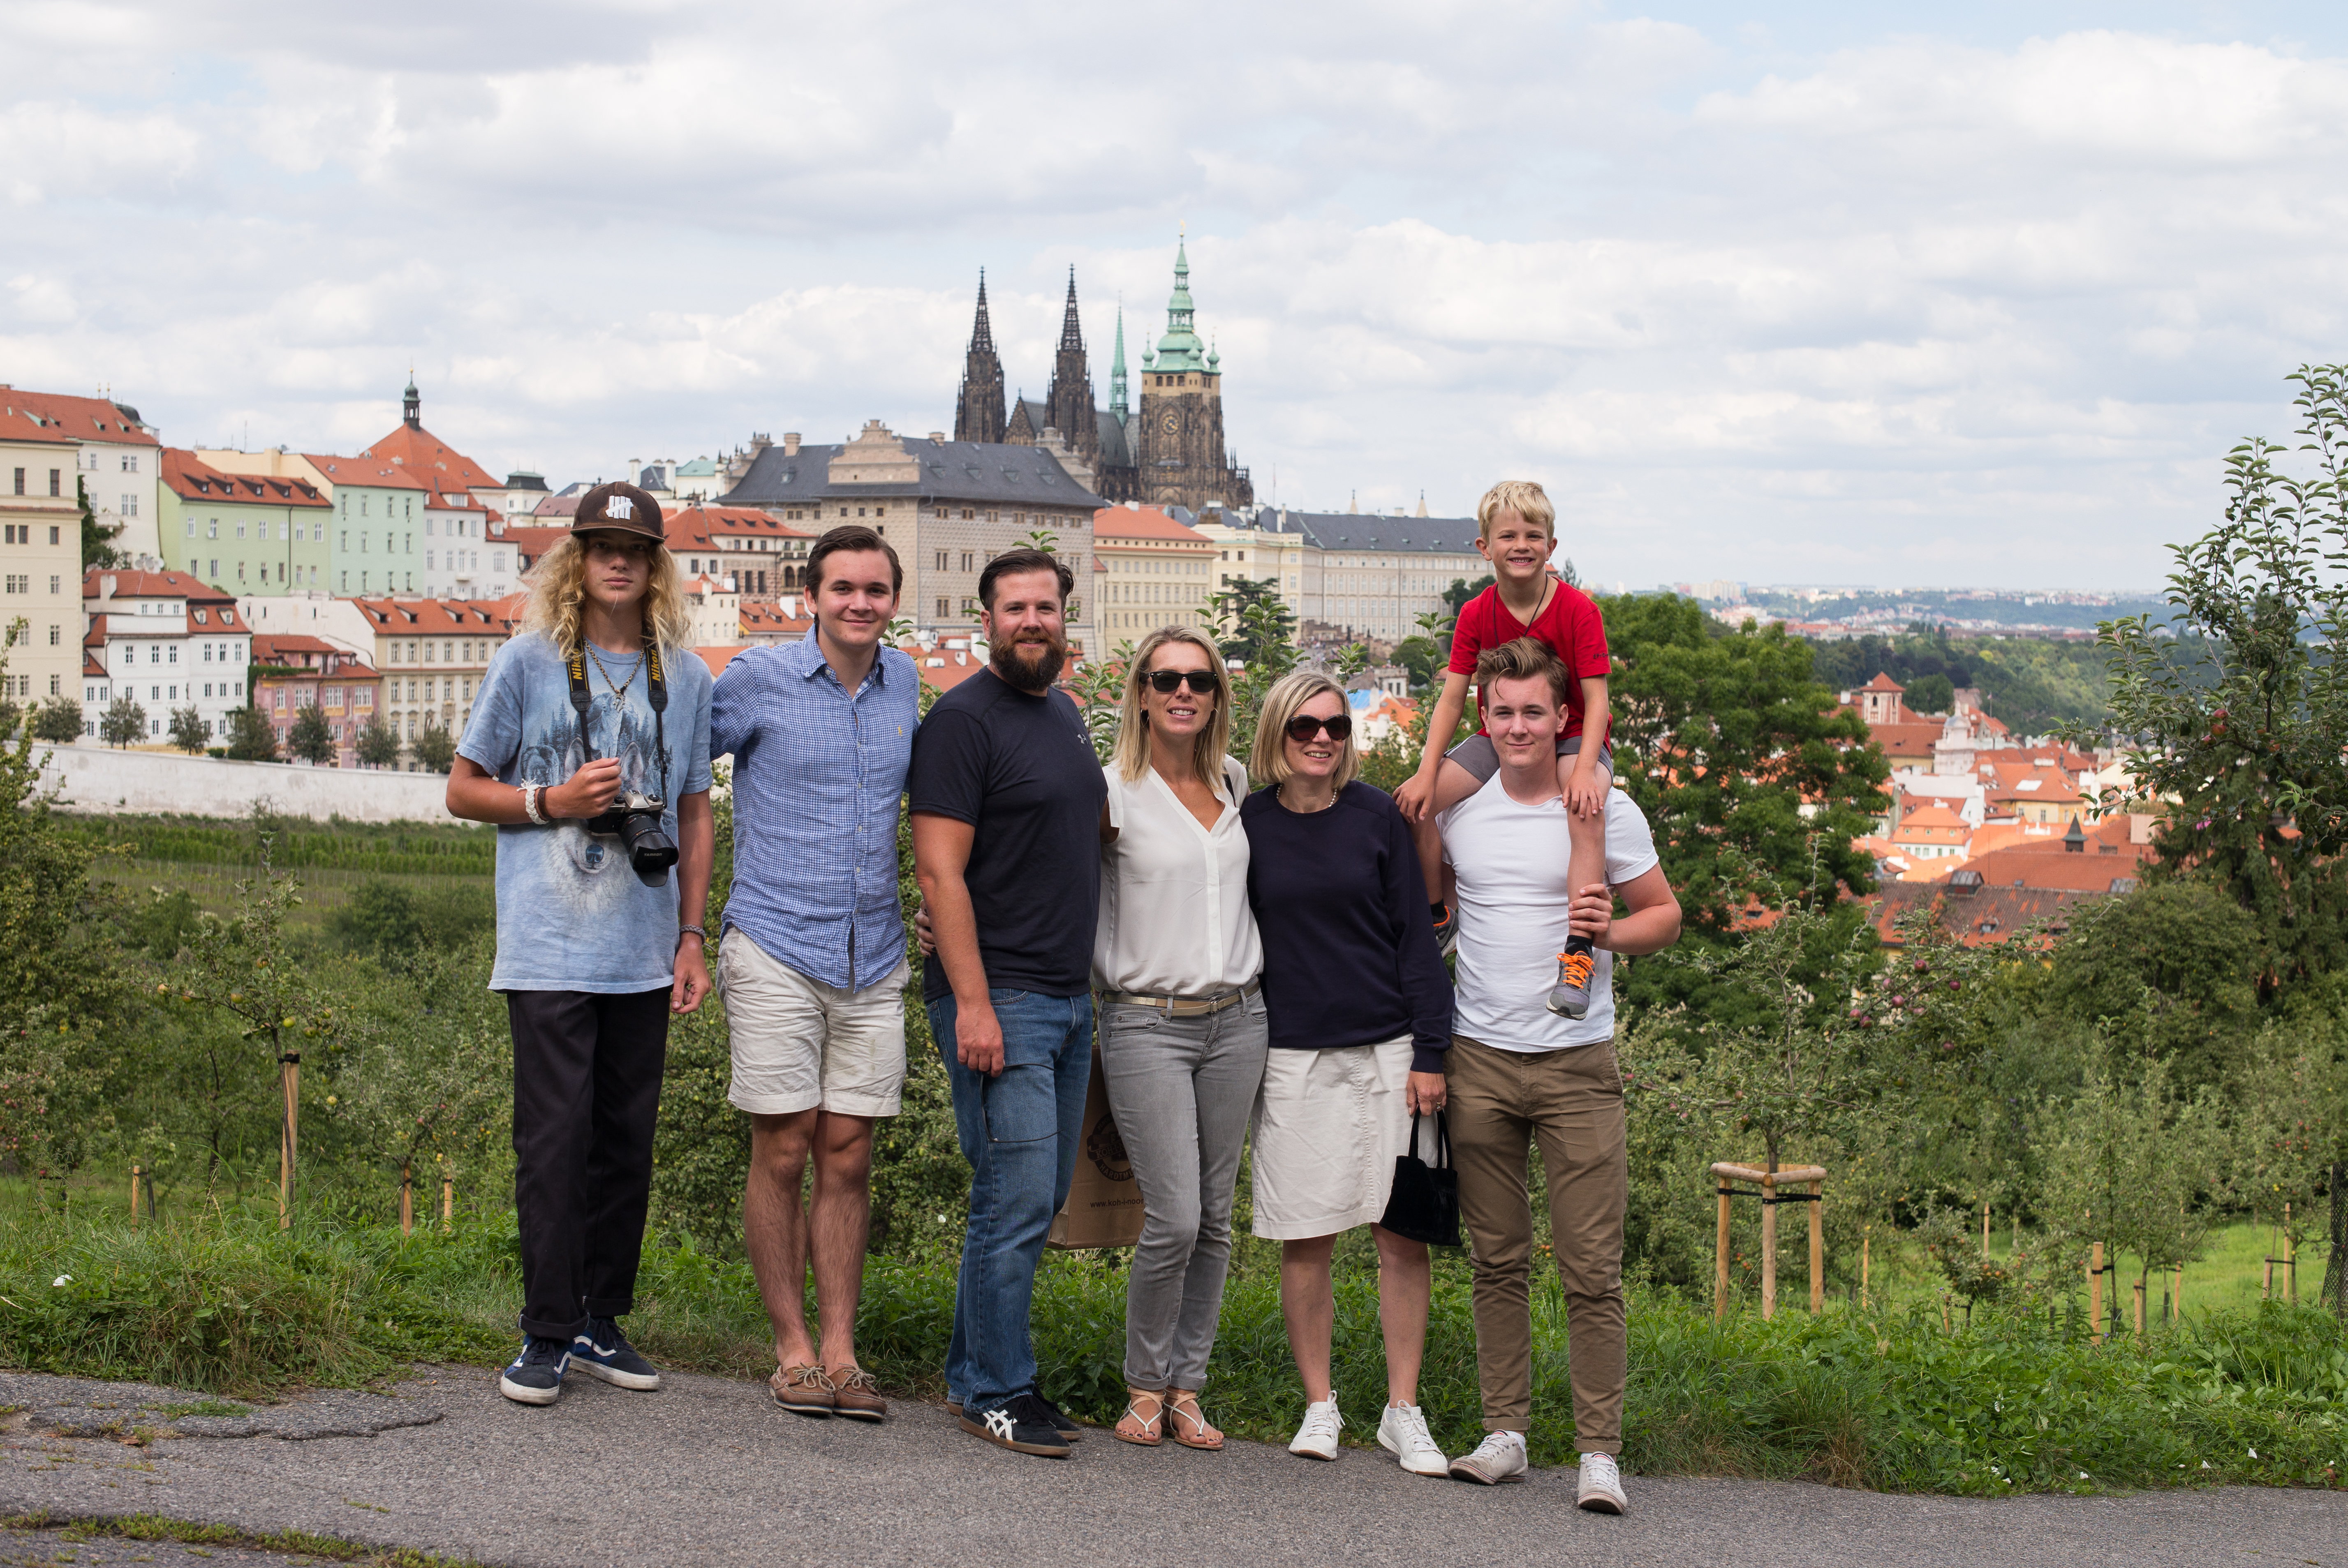
walking, people, vacation, community, tourism, team, tours, social group, endurance sports